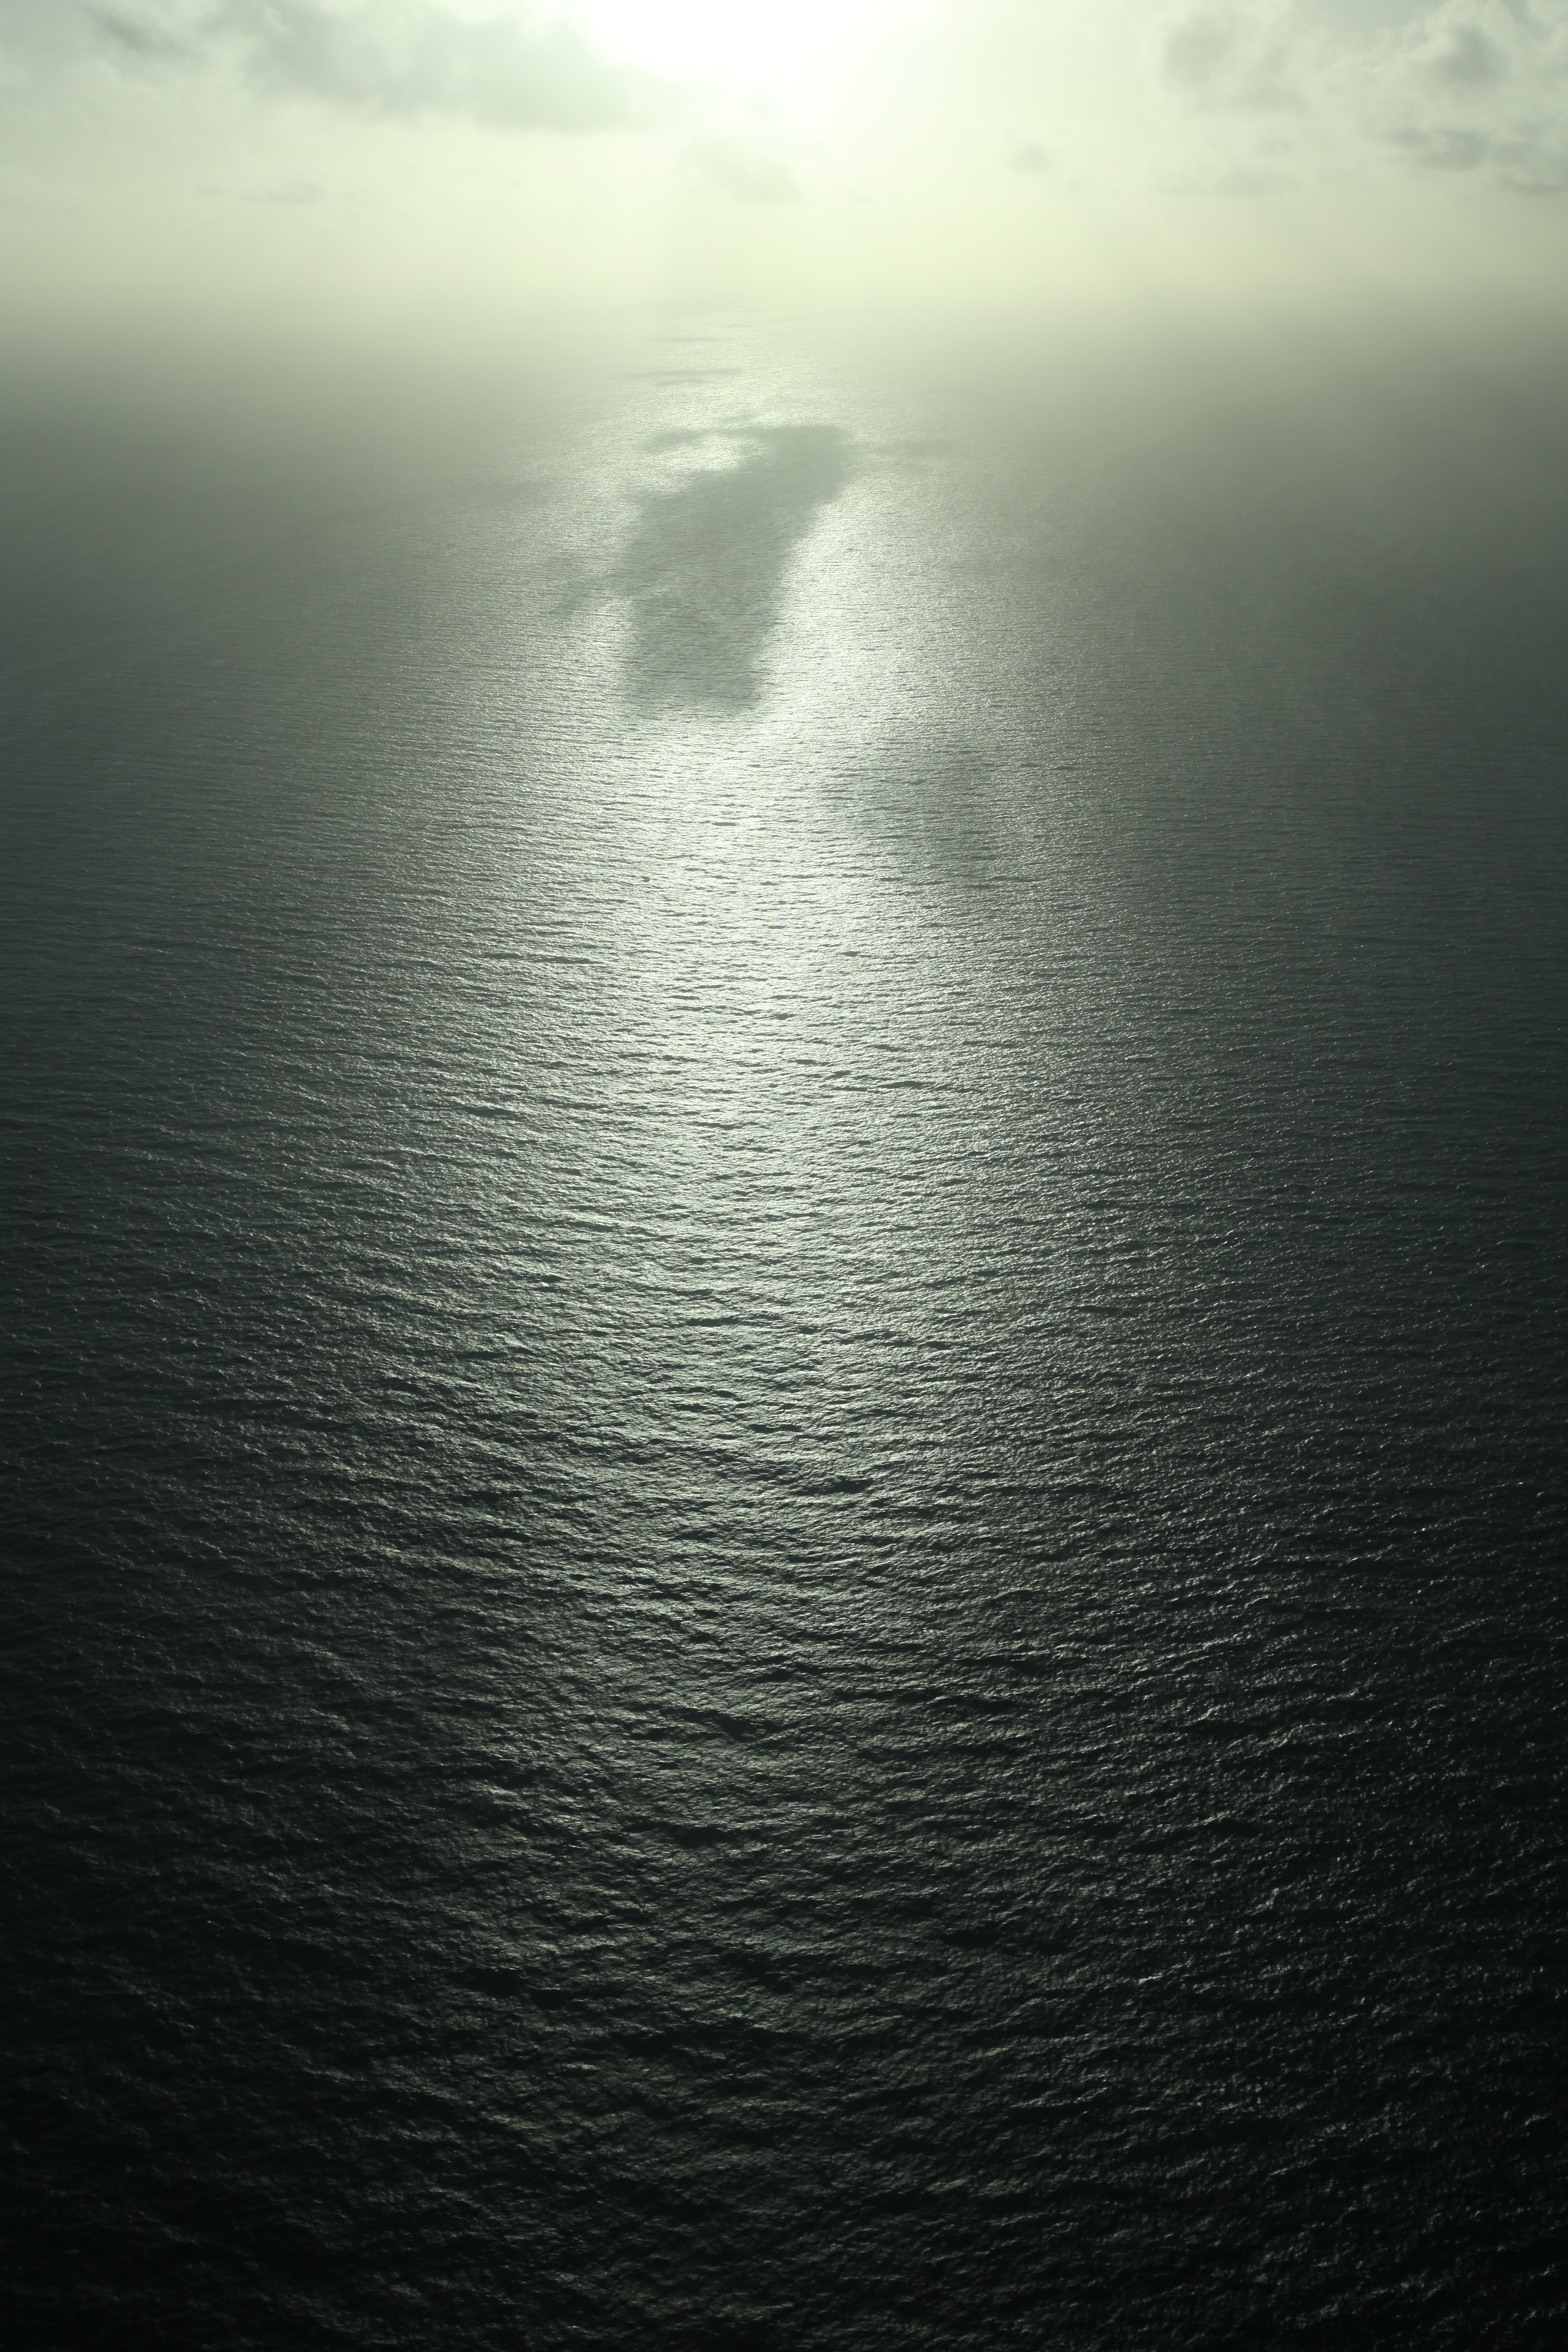
sea, coast, ocean, horizon, light, cloud, black and white, sky, sun, sunrise, sunlight, morning, wave, lake, dawn, atmosphere, dusk, reflection, island, darkness, monochrome, moonlight, australia, queensland, whitsunday, atmospheric phenomenon